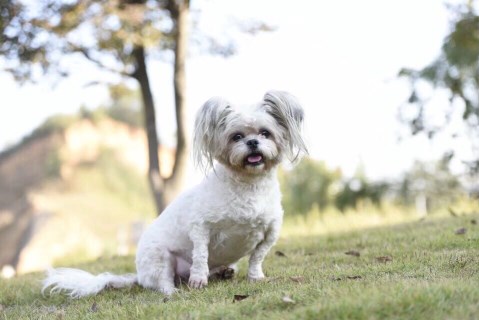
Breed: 806-n000129-papillon